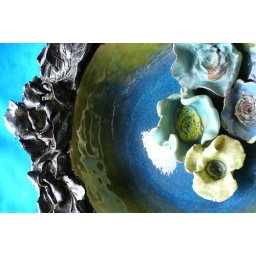
in the blue lake